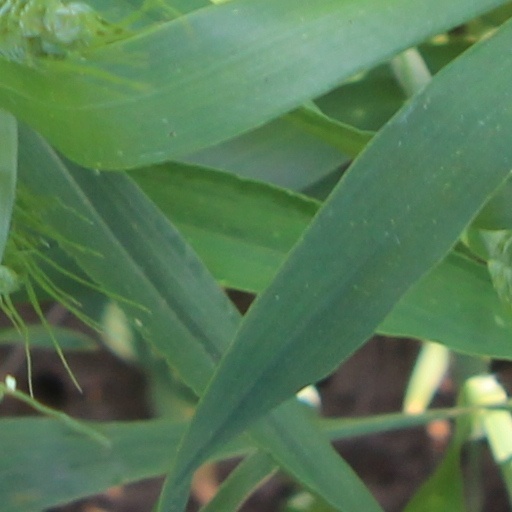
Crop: wheat